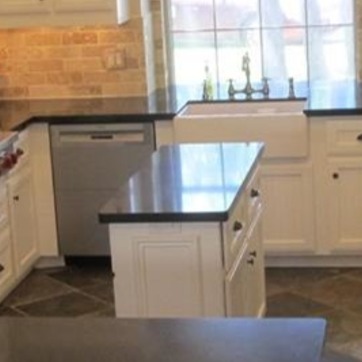
Material: polishedstone